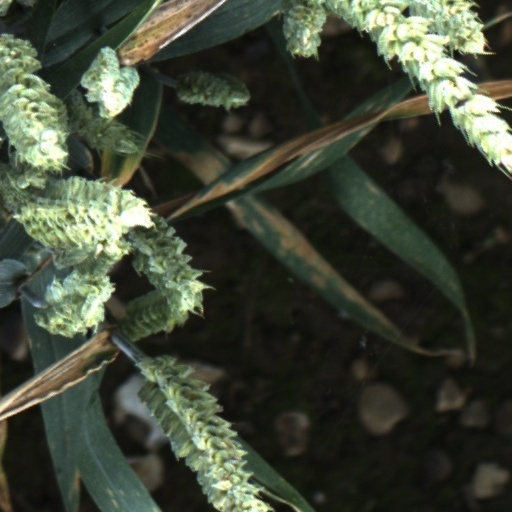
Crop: wheat